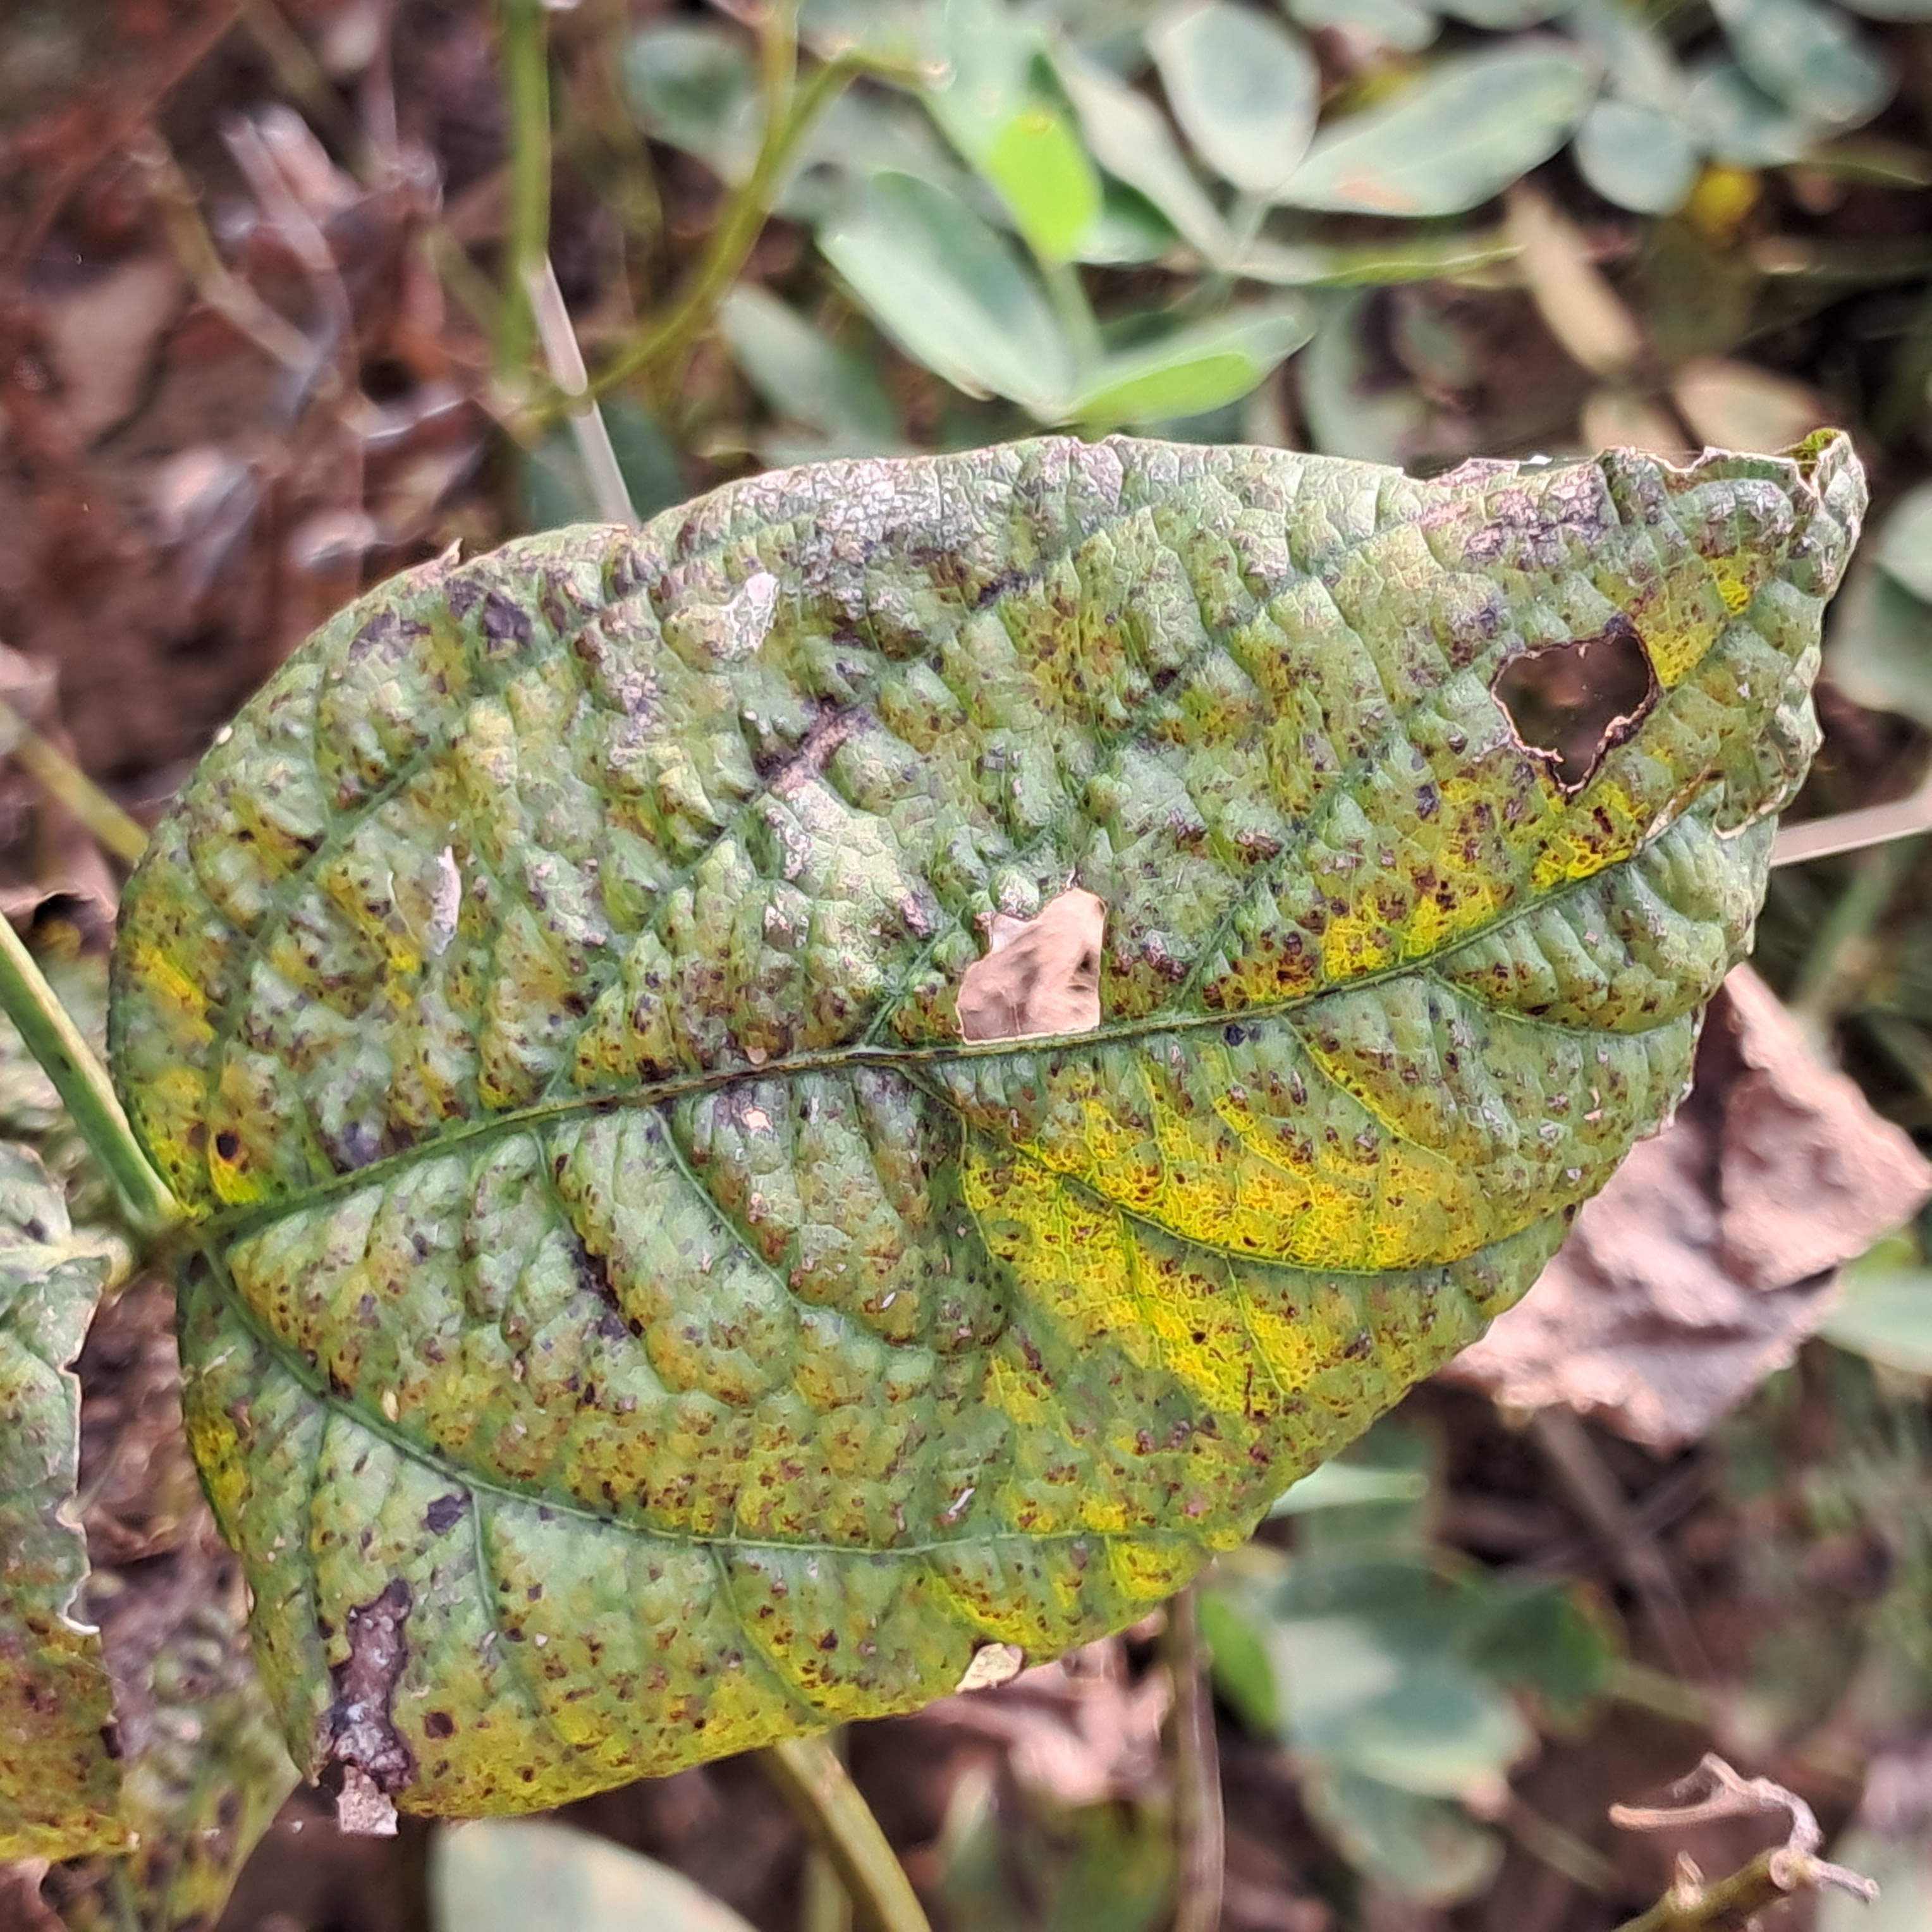
Label: Rust